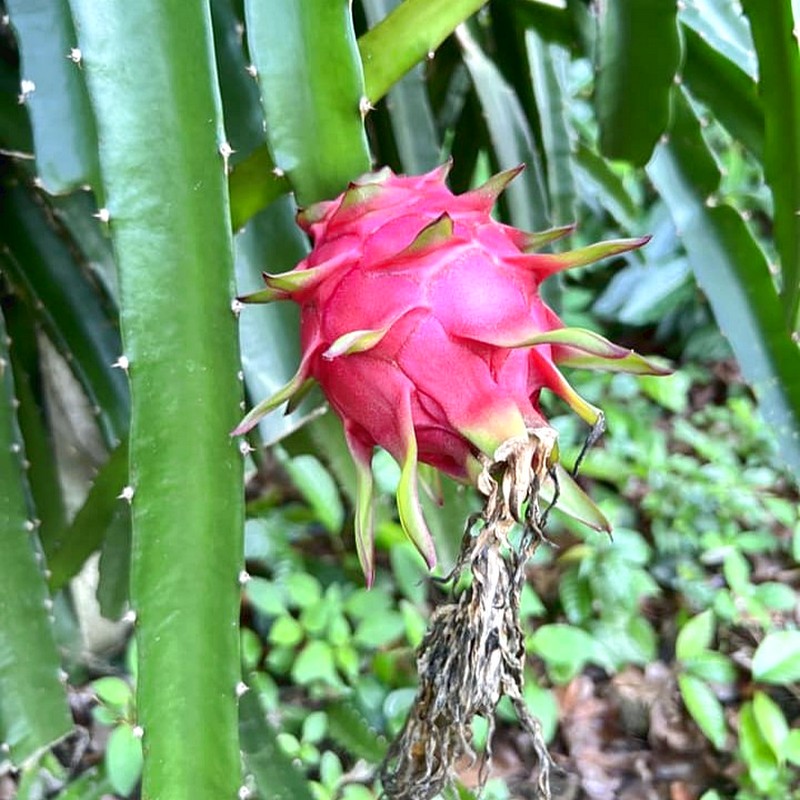
Label: Fresh Dragon Fruit